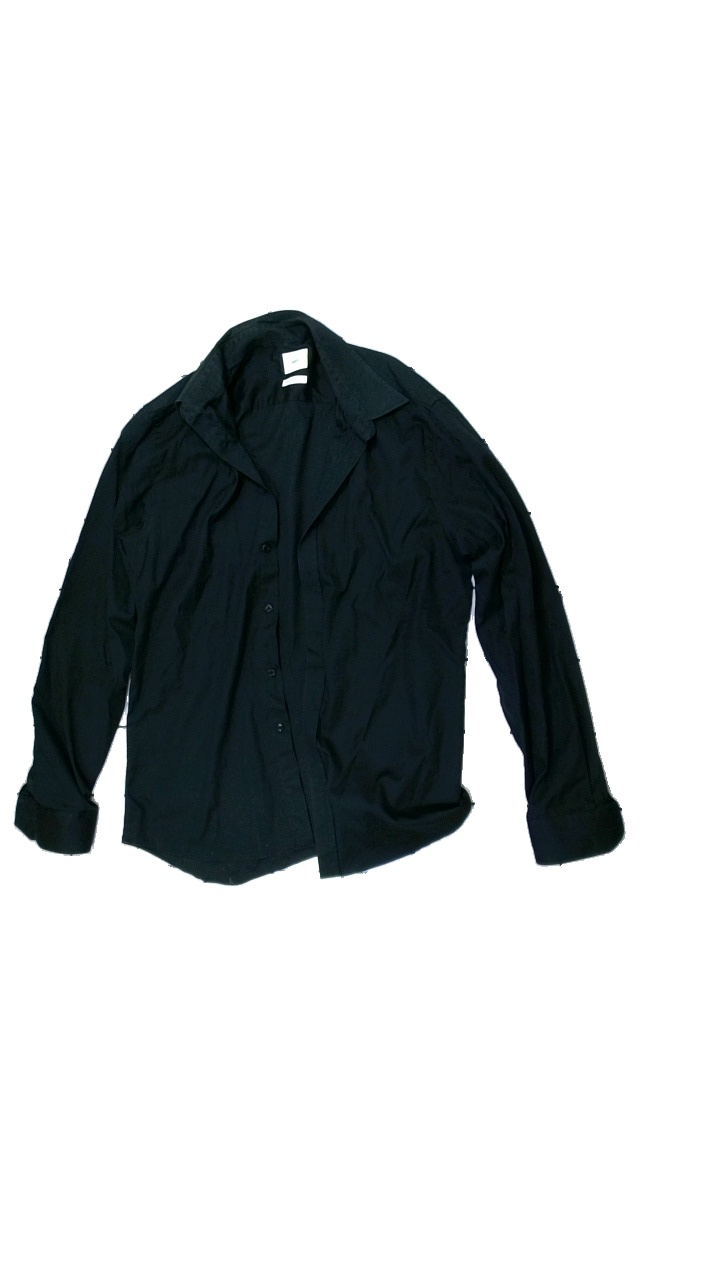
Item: Blazer (Ladies)
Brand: Bläck
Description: black shirt
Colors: Black
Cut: Regular
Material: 100% Cotton
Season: All
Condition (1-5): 3
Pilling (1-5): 5
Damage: Stained
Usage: Remake
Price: <50